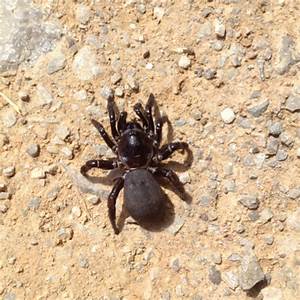
Label: spider